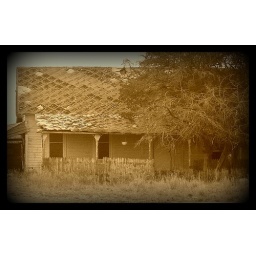
I love the roof on this old house that's been abandoned, I bet it was beautiful back in the days